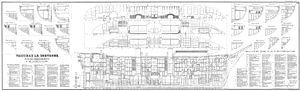
La Bretagne est un vaisseau rapide mixte de 130 canons à trois ponts inspiré du Napoléon, mais conçu par l'ingénieur polytechnicien Jules Marielle et lancé en 1855. La décision de le motoriser a été prise après la mise sur cale. Il est seul de son type. La machine de 1 200 CV comprenait un « appareil évaporatoire » de huit corps de chaudières à cinq fourneaux chacun, et qui permettait de filer 13,5 nœuds environ avec de bons chauffeurs. Il consommait 150 tonnes de charbon par 24 heures. L'hélice à deux ailes doubles pouvait être remontée afin de ne pas gêner la marche à la voile. La machine était composée de deux cylindres.